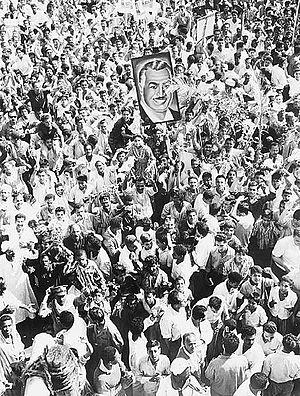
Gamal Abdel Nasser Hussein, né le 15 janvier 1918 à Alexandrie et mort le 28 septembre 1970 au Caire, est un homme d'État égyptien. Il fut le second président de la République d'Égypte de 1956 à sa mort. Après une carrière militaire, il organisa en 1952 le renversement de la monarchie et accéda au pouvoir. À la tête de l'Égypte, il mena une politique socialiste et panarabe appelée nassérisme. Il est aujourd'hui considéré comme l'un des dirigeants les plus influents du XXᵉ siècle.
1967 est une année commune commençant un dimanche.